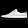
Label: Sneaker